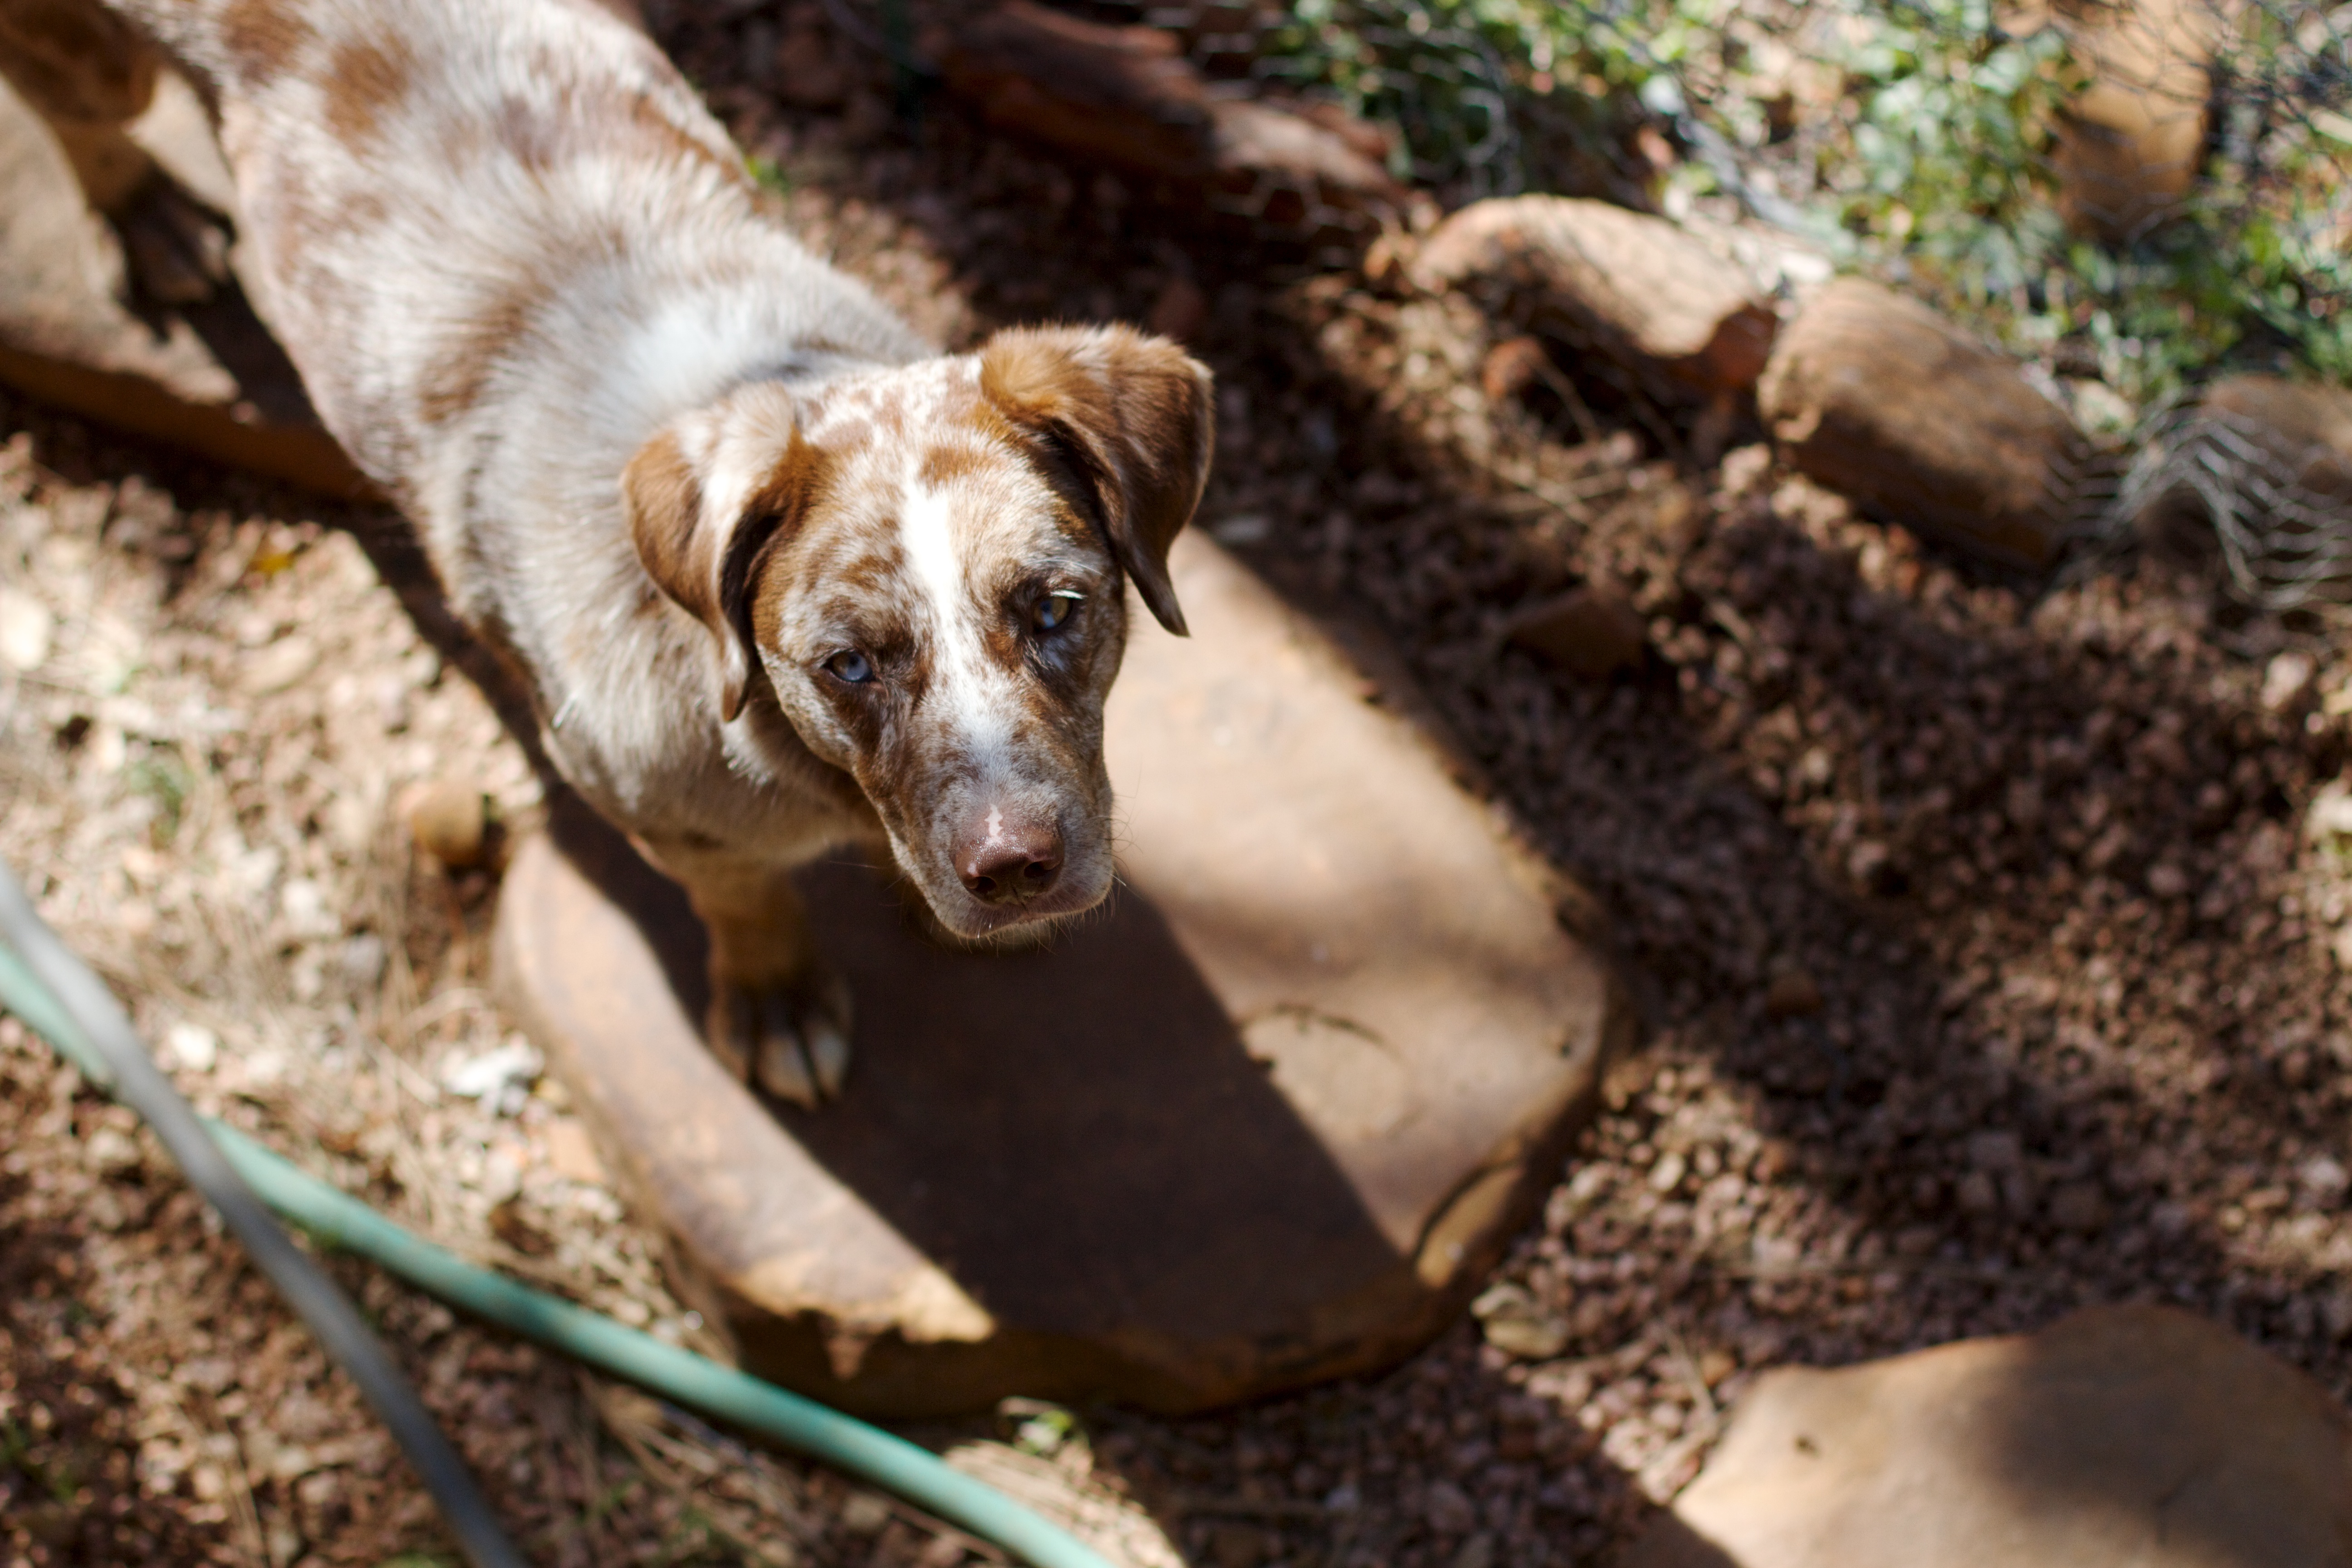
dog, mammal, vertebrate, labrador retriever, felix, street dog, dog like mammal